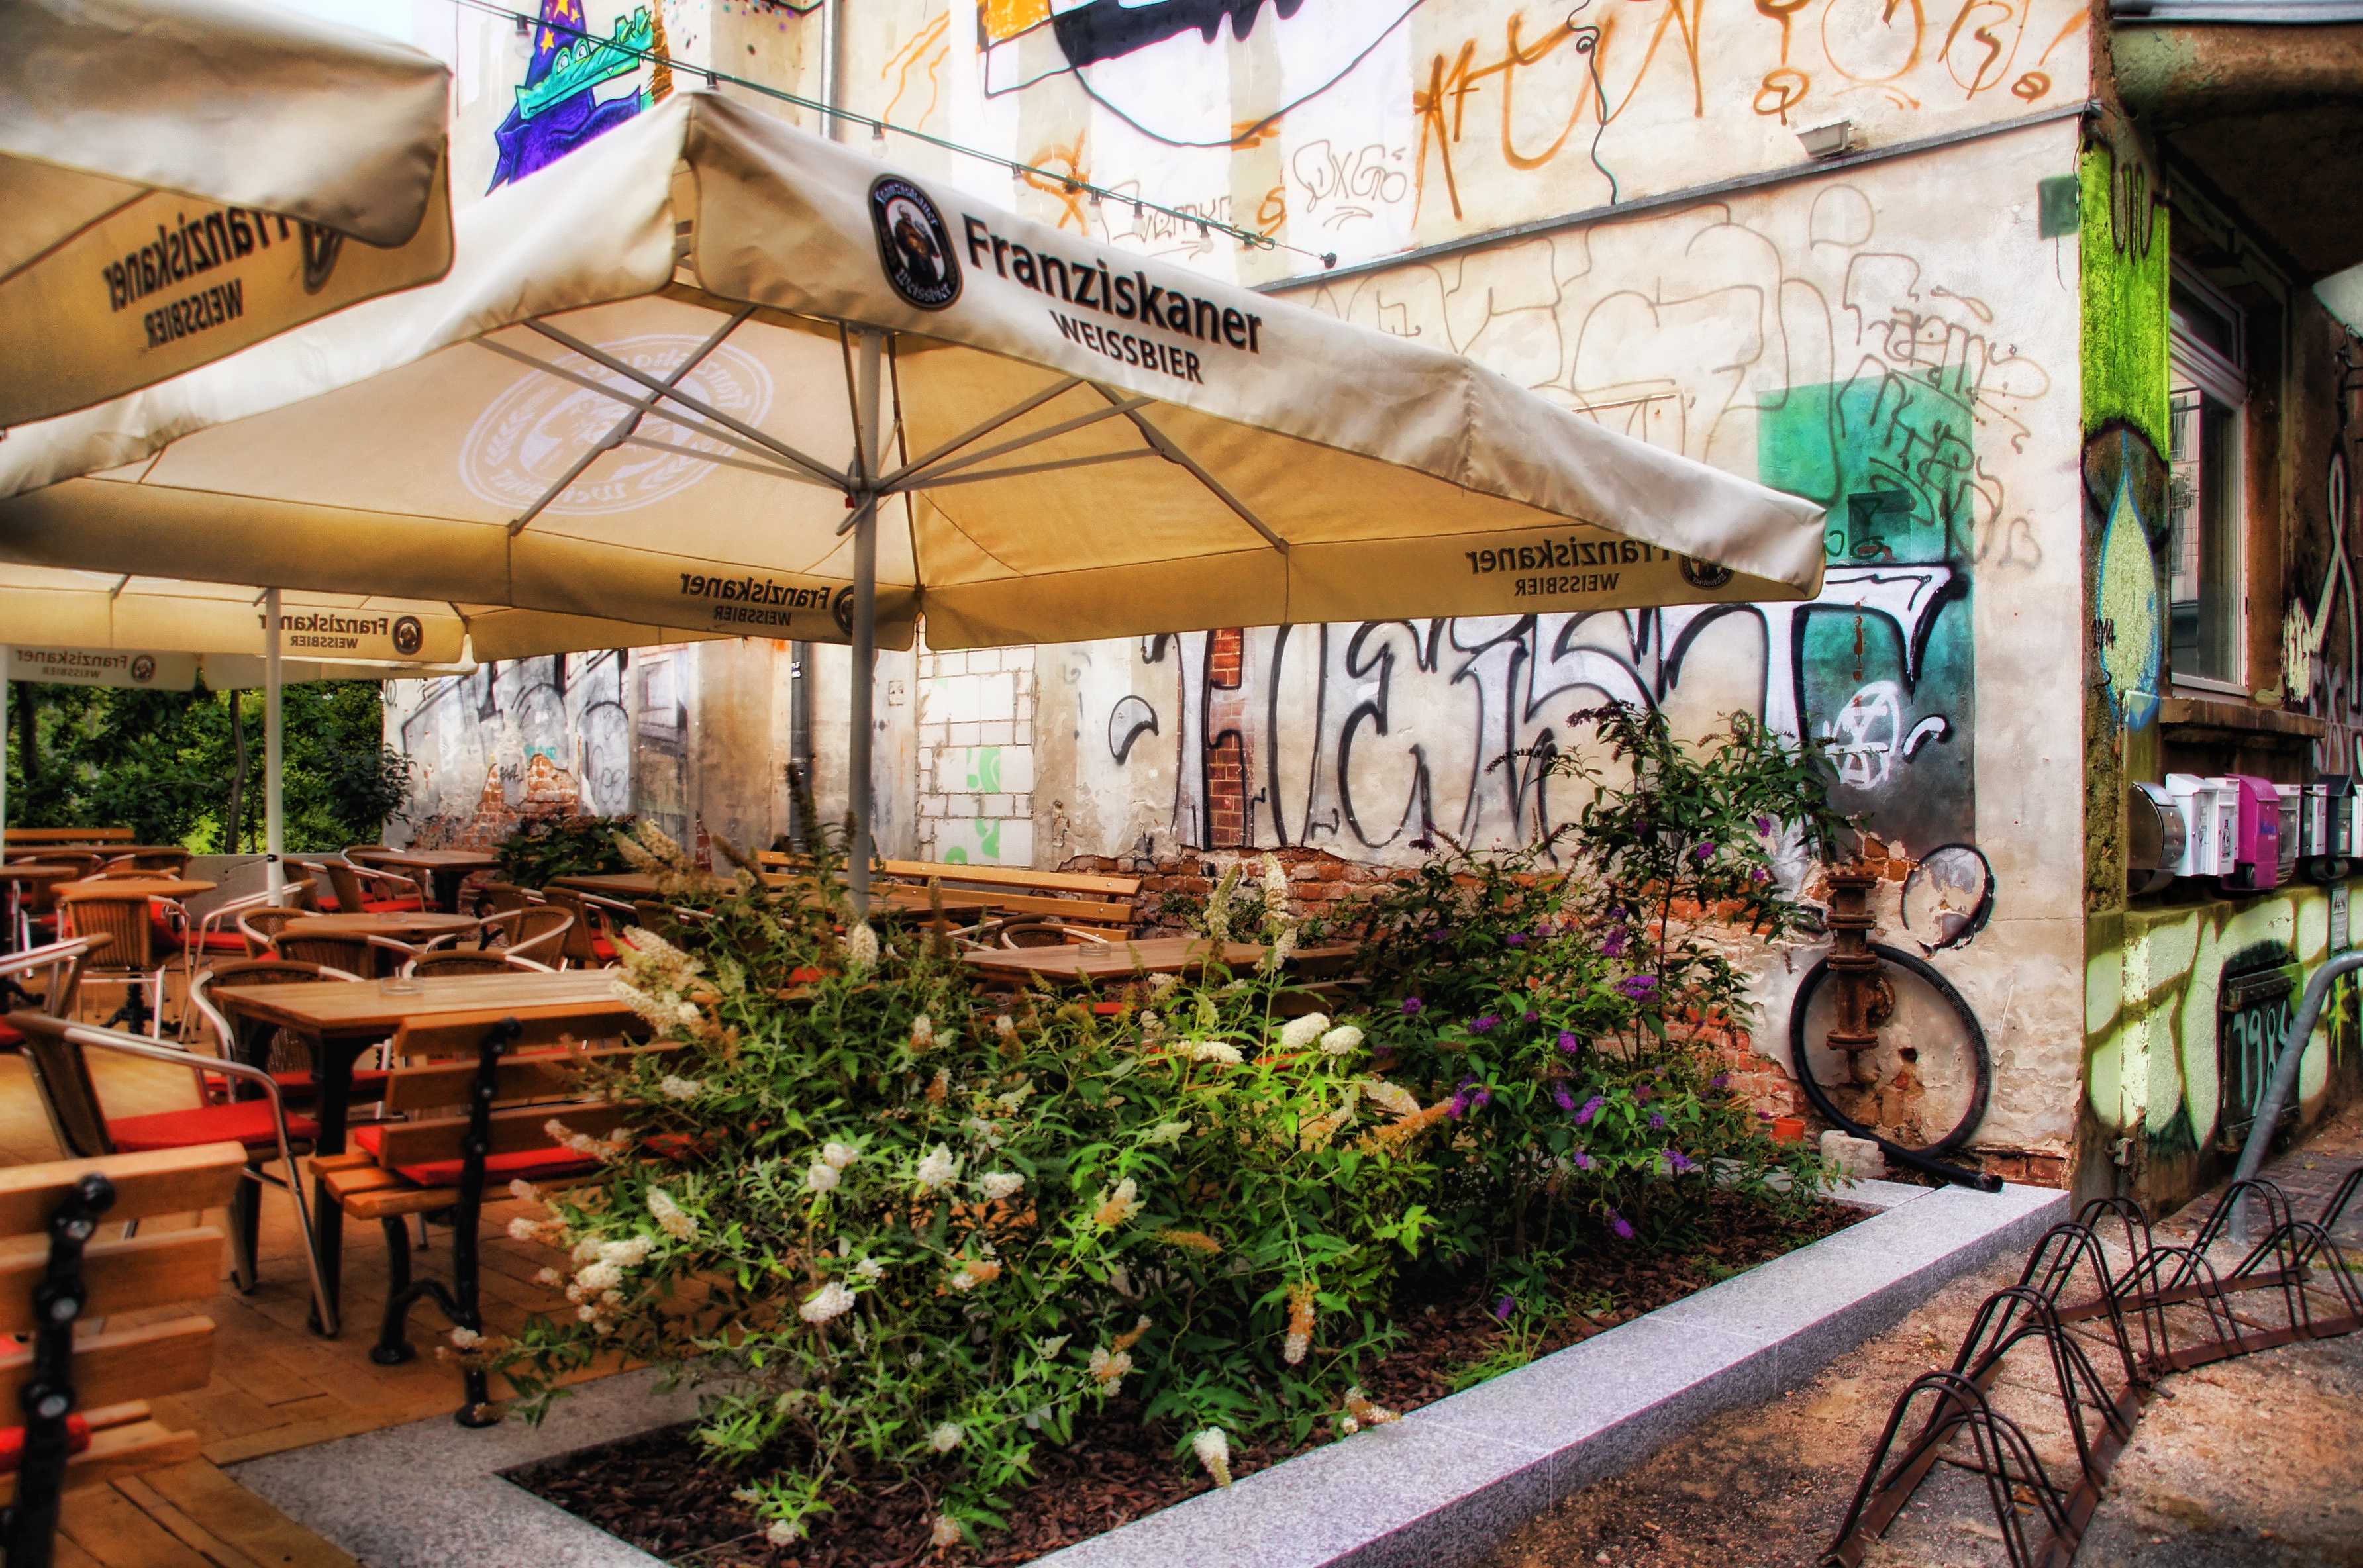
restaurant, graffiti, bank, resort, bistro, leipzig, parasol, floristry, wall painting, plagwitz, houses wall, outdoor structure